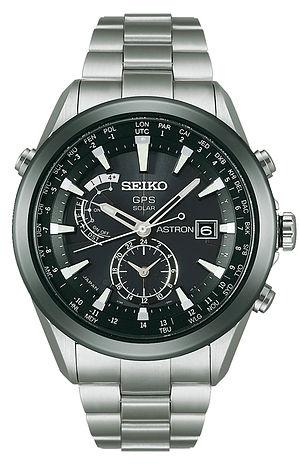
Quartz Astron GPS Solaire SAST003G
Seiko Holdings Corporation, plus communément appelé Seiko est une société d'horlogerie haut-de-gamme japonaise, créée en 1881 par Kintaro Hattori.